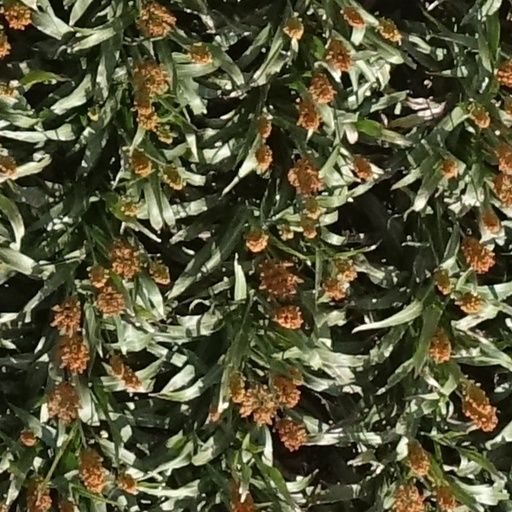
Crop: sorghum